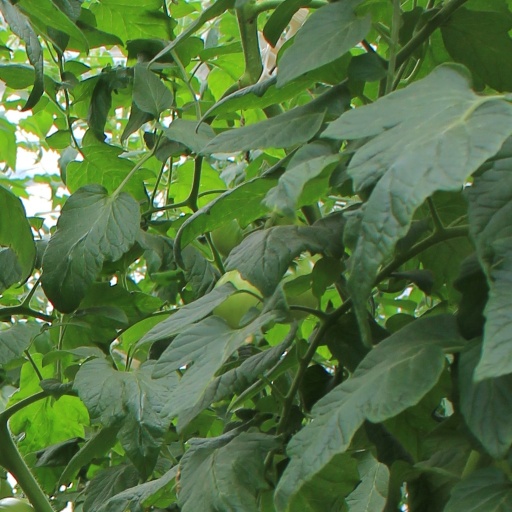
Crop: tomato